Ligne Aérienne Seychelles

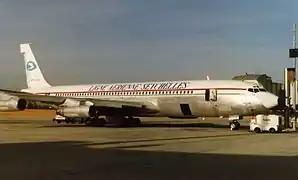
Ligne Aérienne Seychelles Boeing 707

Ligne Aérienne Seychelles (LAS) was a charter airline based on Mahé in Seychelles. The airline was formed in 1986 by Christopher Hurndall, in collaboration with Paul Lewis, and began operating charter flights in December 1986 with a leased Boeing 707 (S7-LAS). The airline's destinations included Gaborone, Botswana; Lilongwe, Malawi; Perth, Australia and Singapore.